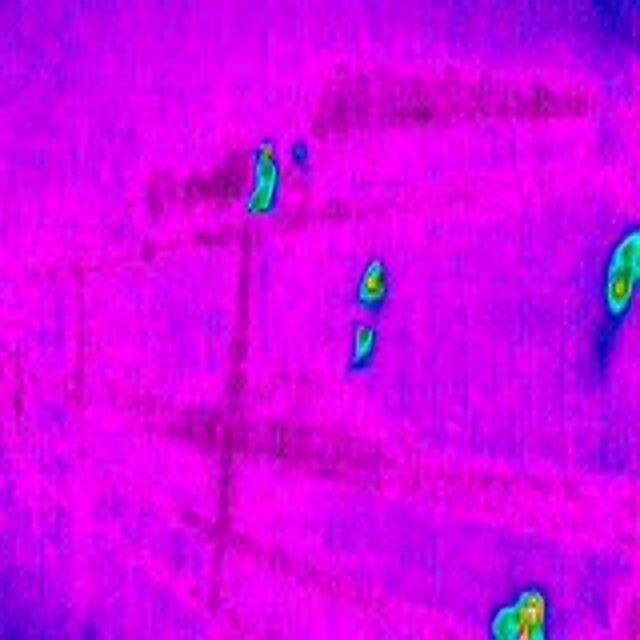
Detected objects:
label: person
label: person
label: person
label: person